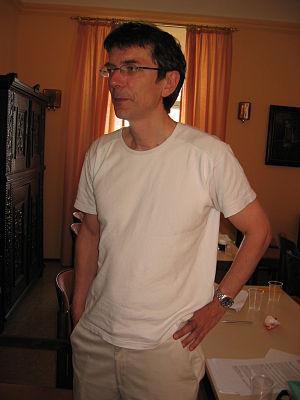
Thierry Coquand est un mathématicien français, professeur d'informatique théorique à l'Université de Göteborg en Suède. Il est connu pour son travail sur les mathématiques constructives, en particulier le calcul des constructions. Il a eu pour directeur de thèse Gérard Huet.